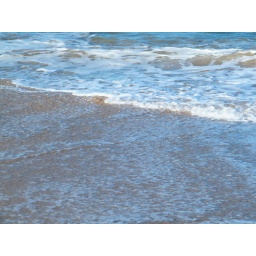
A sunny day walking by the beach